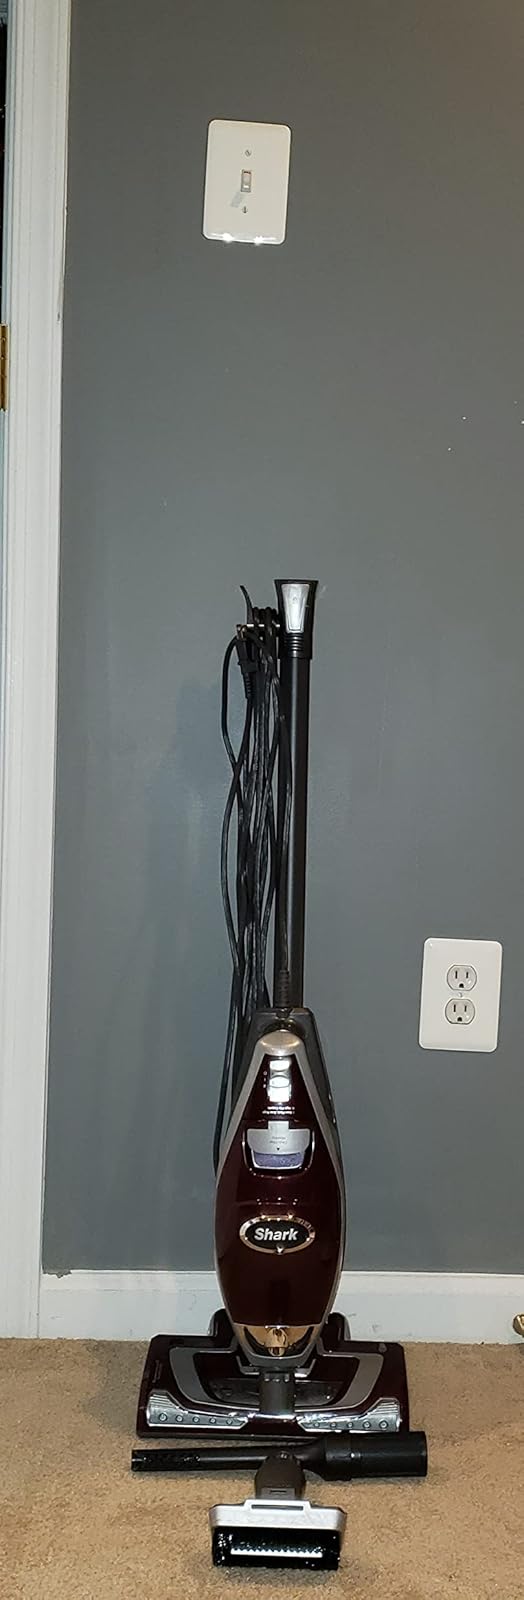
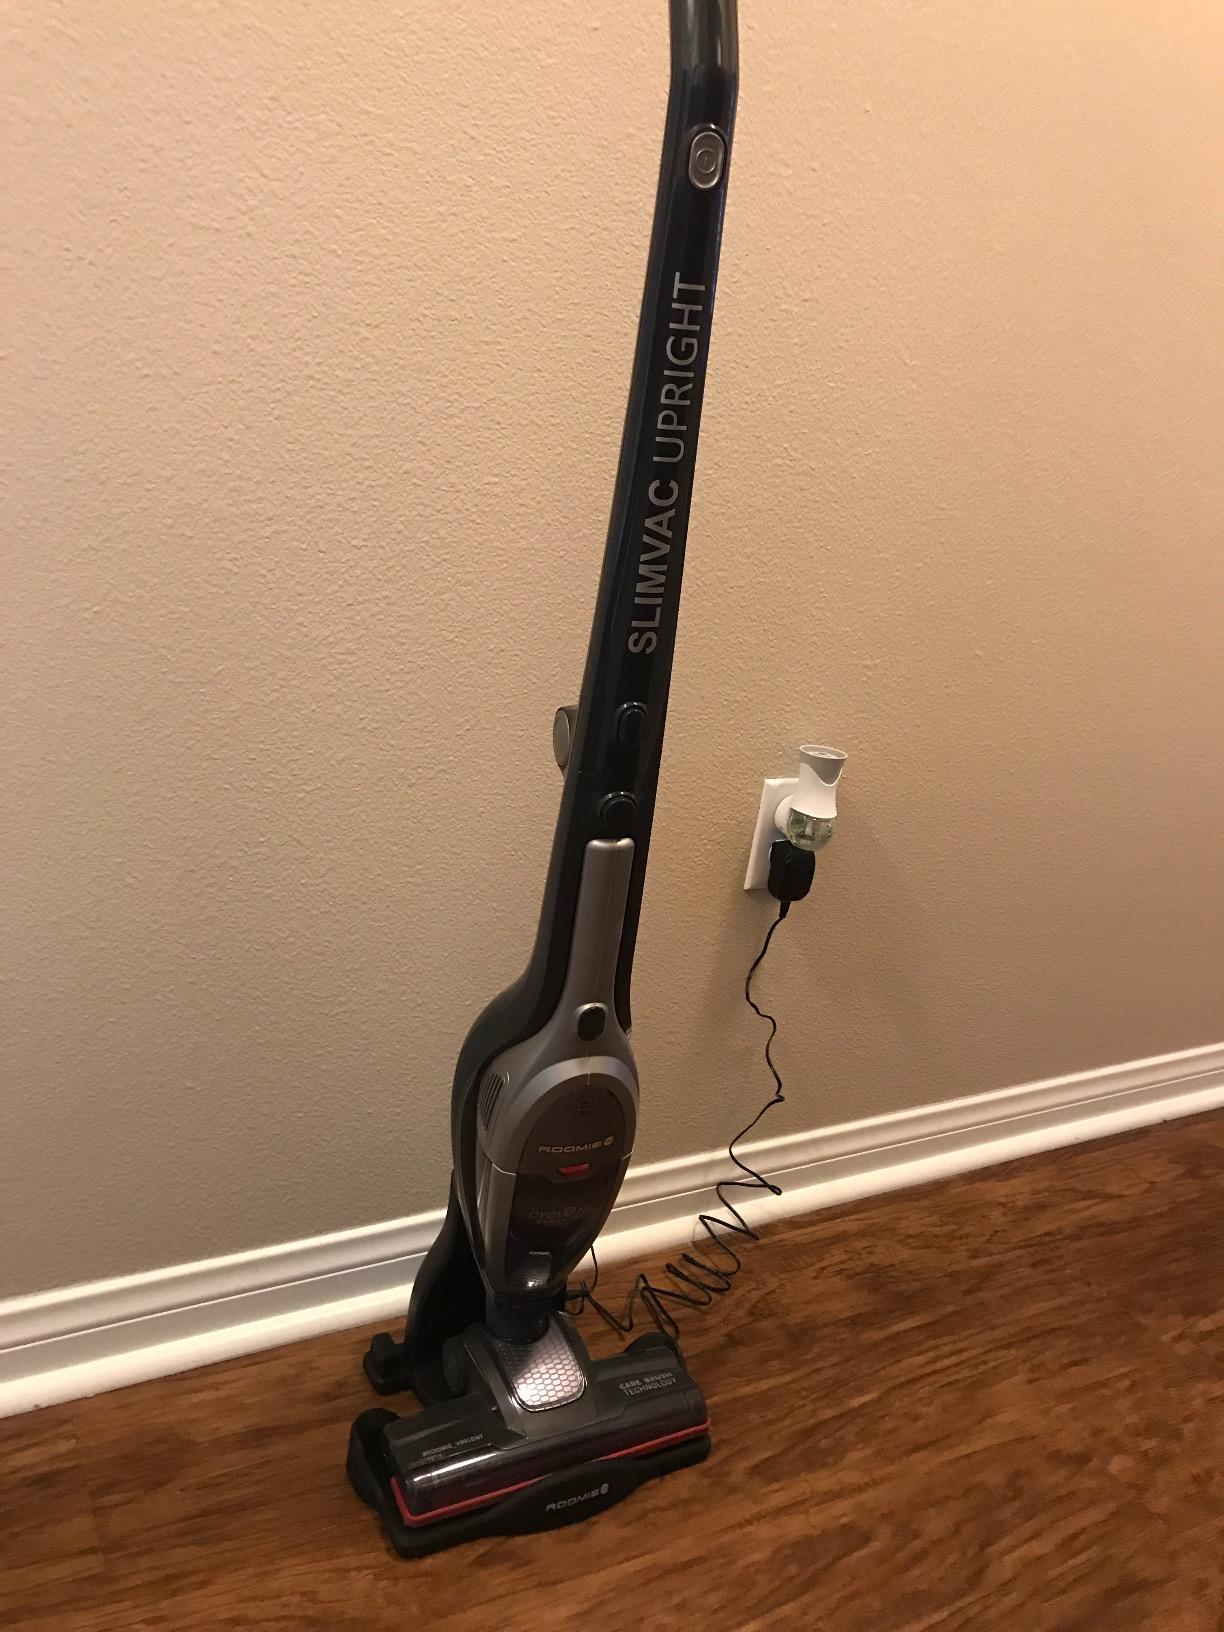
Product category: items_vacuum
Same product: no